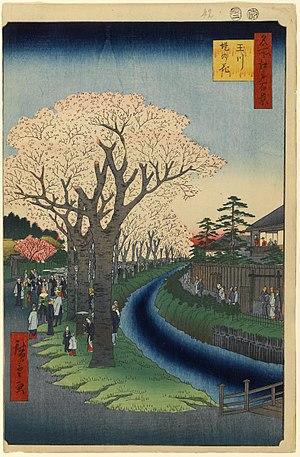
Les Cent vues d'Edo constituent, avec Les Cinquante-trois Stations du Tōkaidō et Les Soixante-neuf Stations du Kiso Kaidō, l'une des séries d'estampes majeures que compte l'œuvre très abondante du peintre japonais Hiroshige. Malgré le titre de l'œuvre, réalisée entre 1856 et 1858, il y a en réalité 119 estampes qui toutes utilisent la technique de la xylographie. La série appartient au style de l'ukiyo-e, mouvement artistique portant sur des sujets populaires à destination de la classe moyenne japonaise urbaine qui s'est développée durant l'époque d'Edo. Plus précisément, elle relève du genre des meisho-e célébrant les paysages japonais, un thème classique dans l'histoire de la peinture japonaise. Quelques-unes des gravures sont réalisées par son élève et fils adoptif, Utagawa Hiroshige II qui, pendant un temps, utilise ce pseudonyme pour signer certaines de ses œuvres.